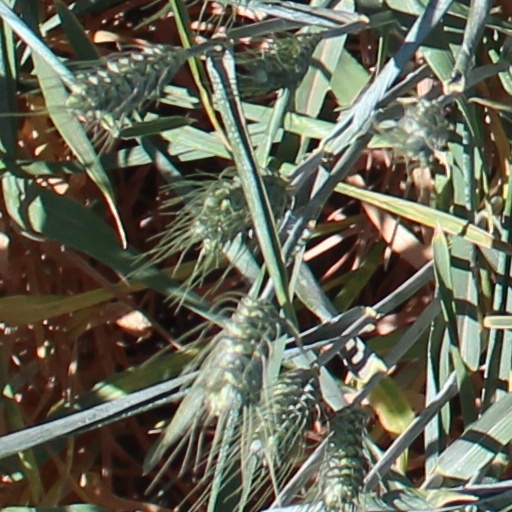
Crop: wheat